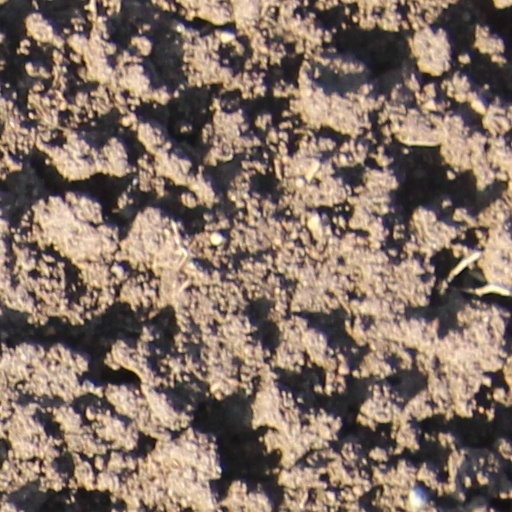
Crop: wheat